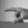
ASL letter: P